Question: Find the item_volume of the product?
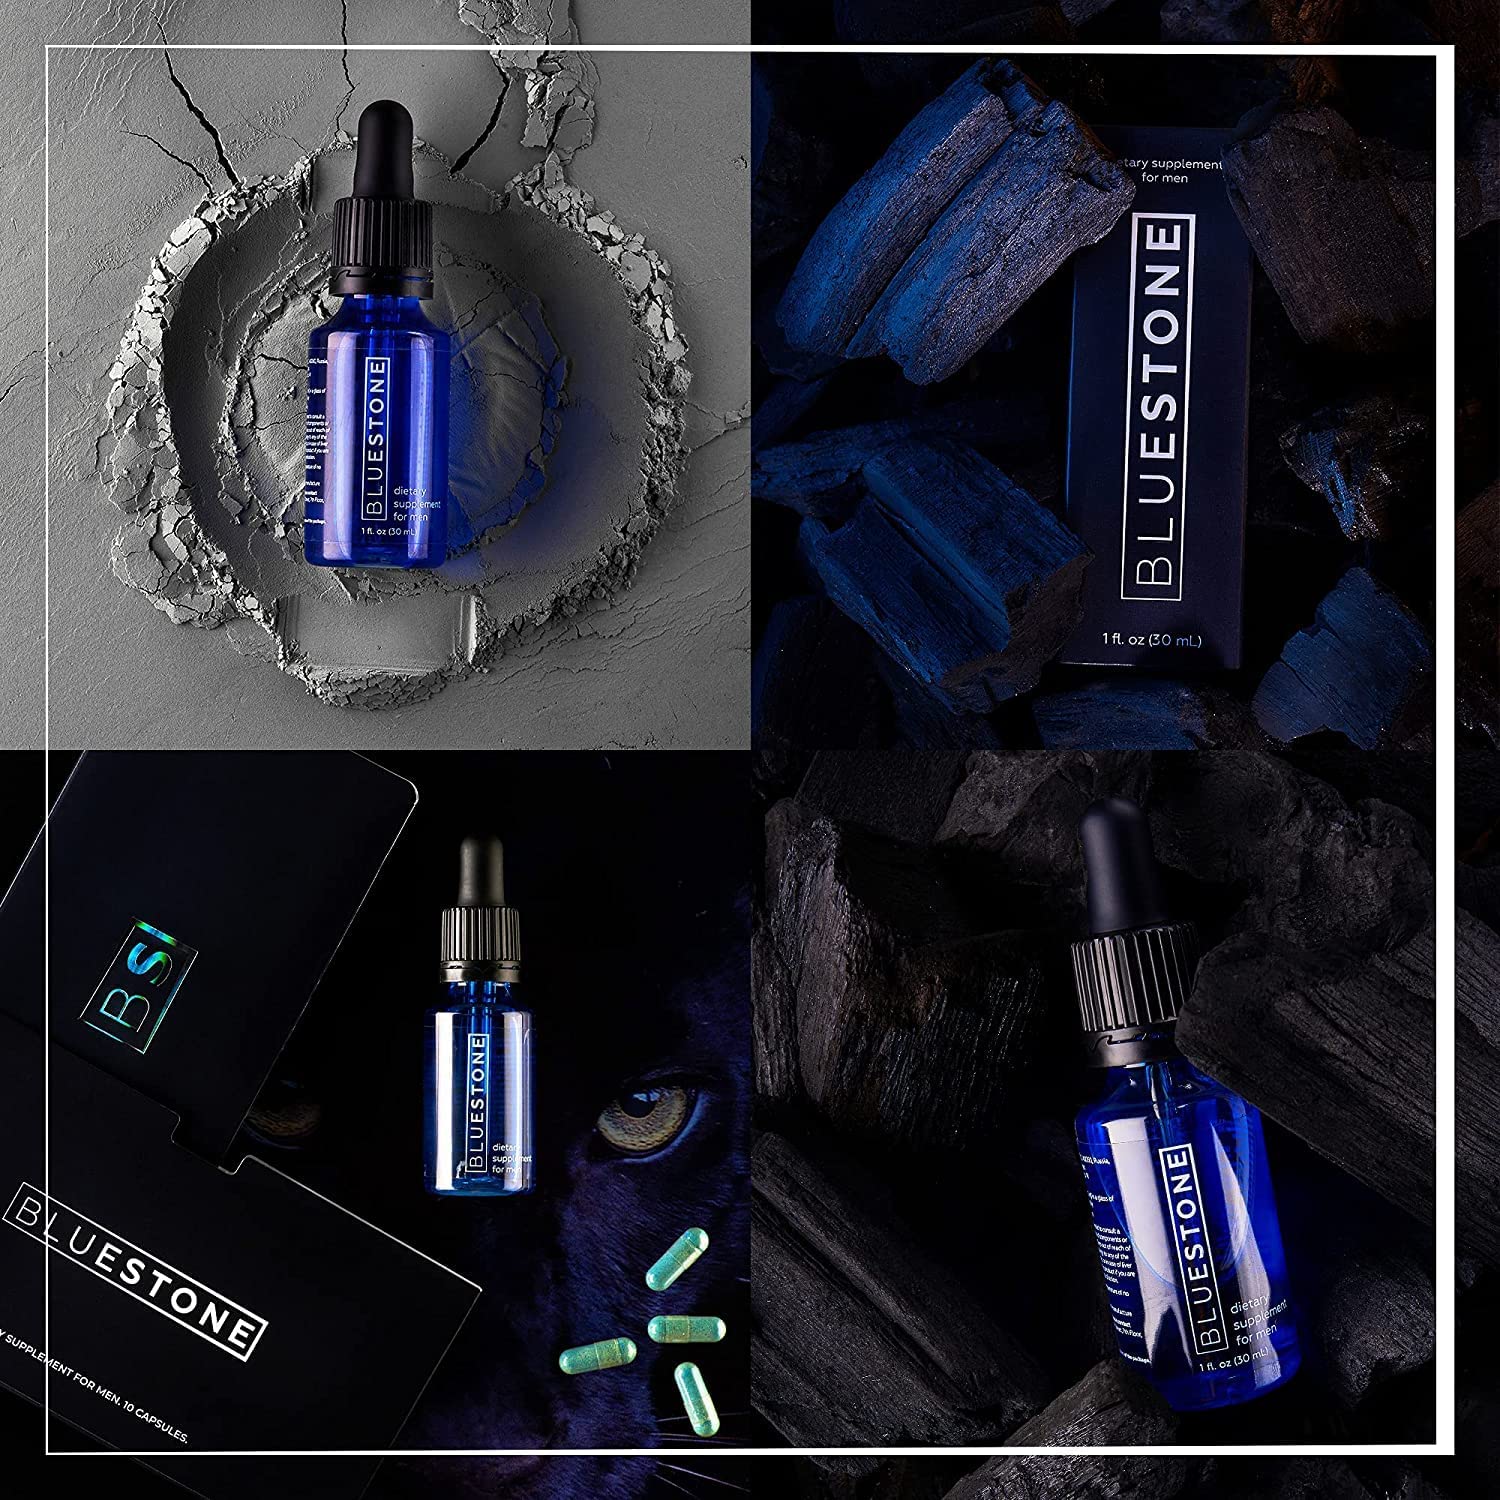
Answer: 1.0 fluid ounce